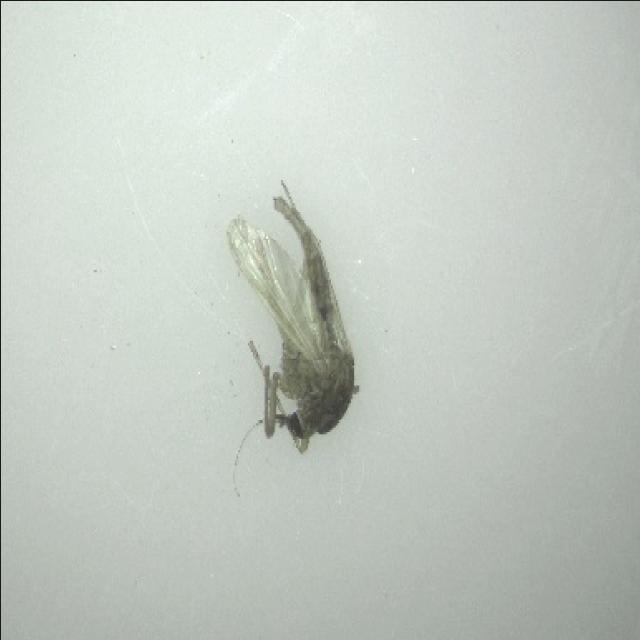
Species: aedes_vexans